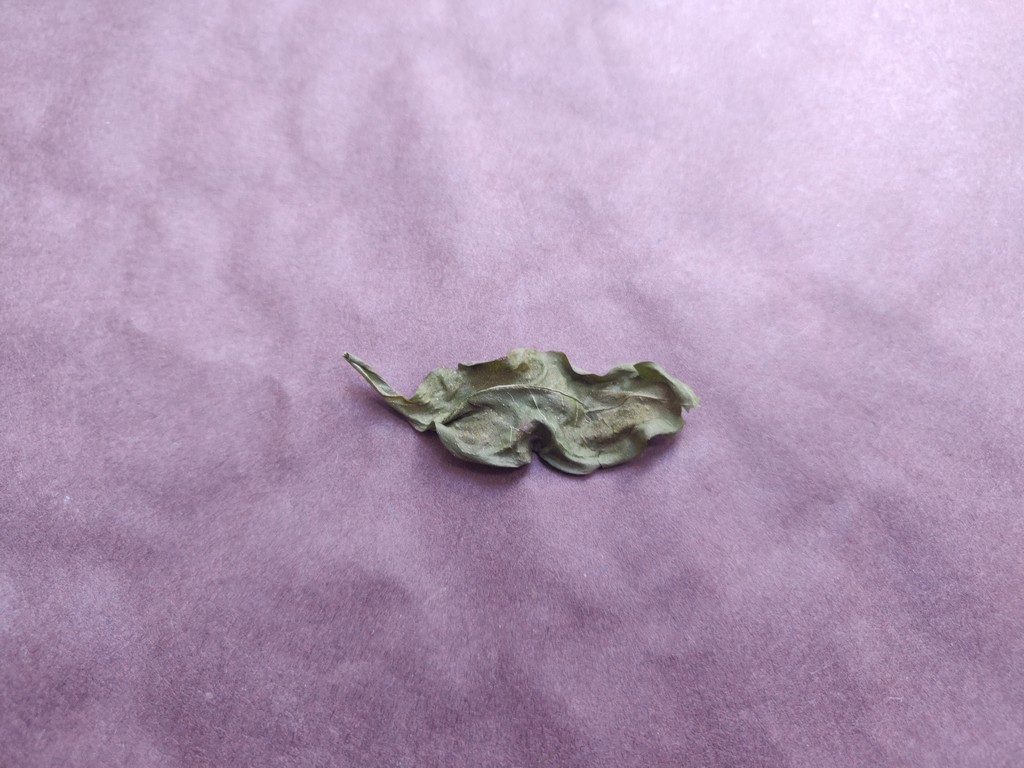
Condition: Dried
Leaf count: single
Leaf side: unknown